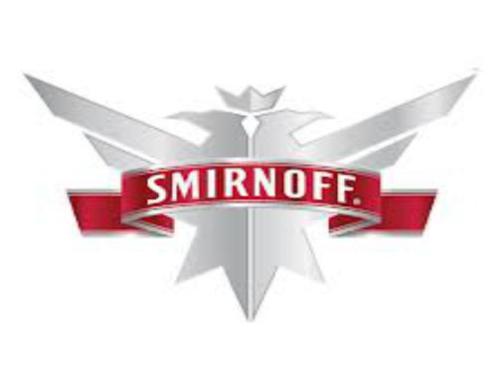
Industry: Food